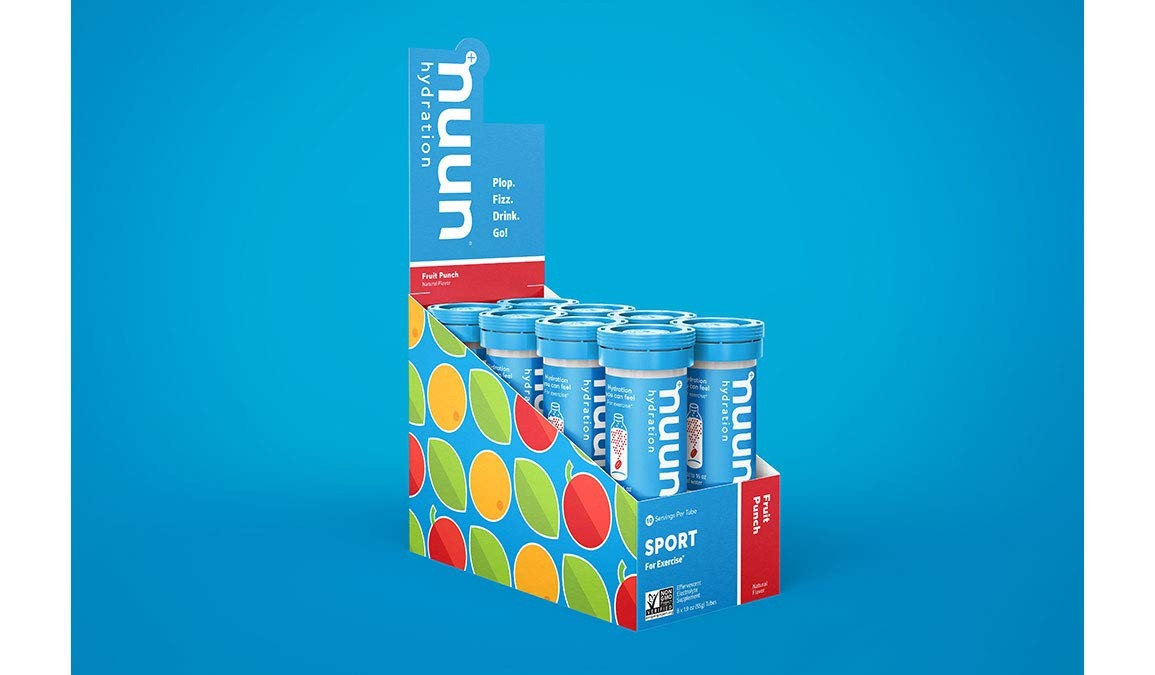
Item Name: Nuun Sport Effervescent Electrolyte Supplement Tablets - 8 Tubes (Fruit Punch)
Bullet Point 1: Each tube holds 10 tablets
Bullet Point 2: sodium: 360 mg per tablet, potassium: 100 mg
Bullet Point 3: magnesium: 25 mg
Bullet Point 4: calcium: 13 mg
Bullet Point 5: vitamin c: 38 mg. 10 calories. 1 g of sugar
Product Description: you sweat - nuun active replenishes. packed with electrolytes, light flavor, clean ingredients, nuun active hydration is the perfect sports drink. you asked and we listened - nuun active has the same great electrolyte profile that has kept you hydrated for years, but now also includes: better performance: the addition of non-gmo sourced dextrose helps the body to absorb fluids more efficiently while still containing 1g sugar or less. clean ingredients: we used plant based sweeteners and ingredients to increase health benefits. gluten-free, dairy + soy free, safe for clean sport certifications. electrolytes are tiny electronically charged particles that are lost via sweat during exercise. the four main electrolytes that play vital roles in hydration and exercise performance are: sodium, potassium, magnesium, and calcium.
Value: 8.0
Unit: Count

Price: 5.94